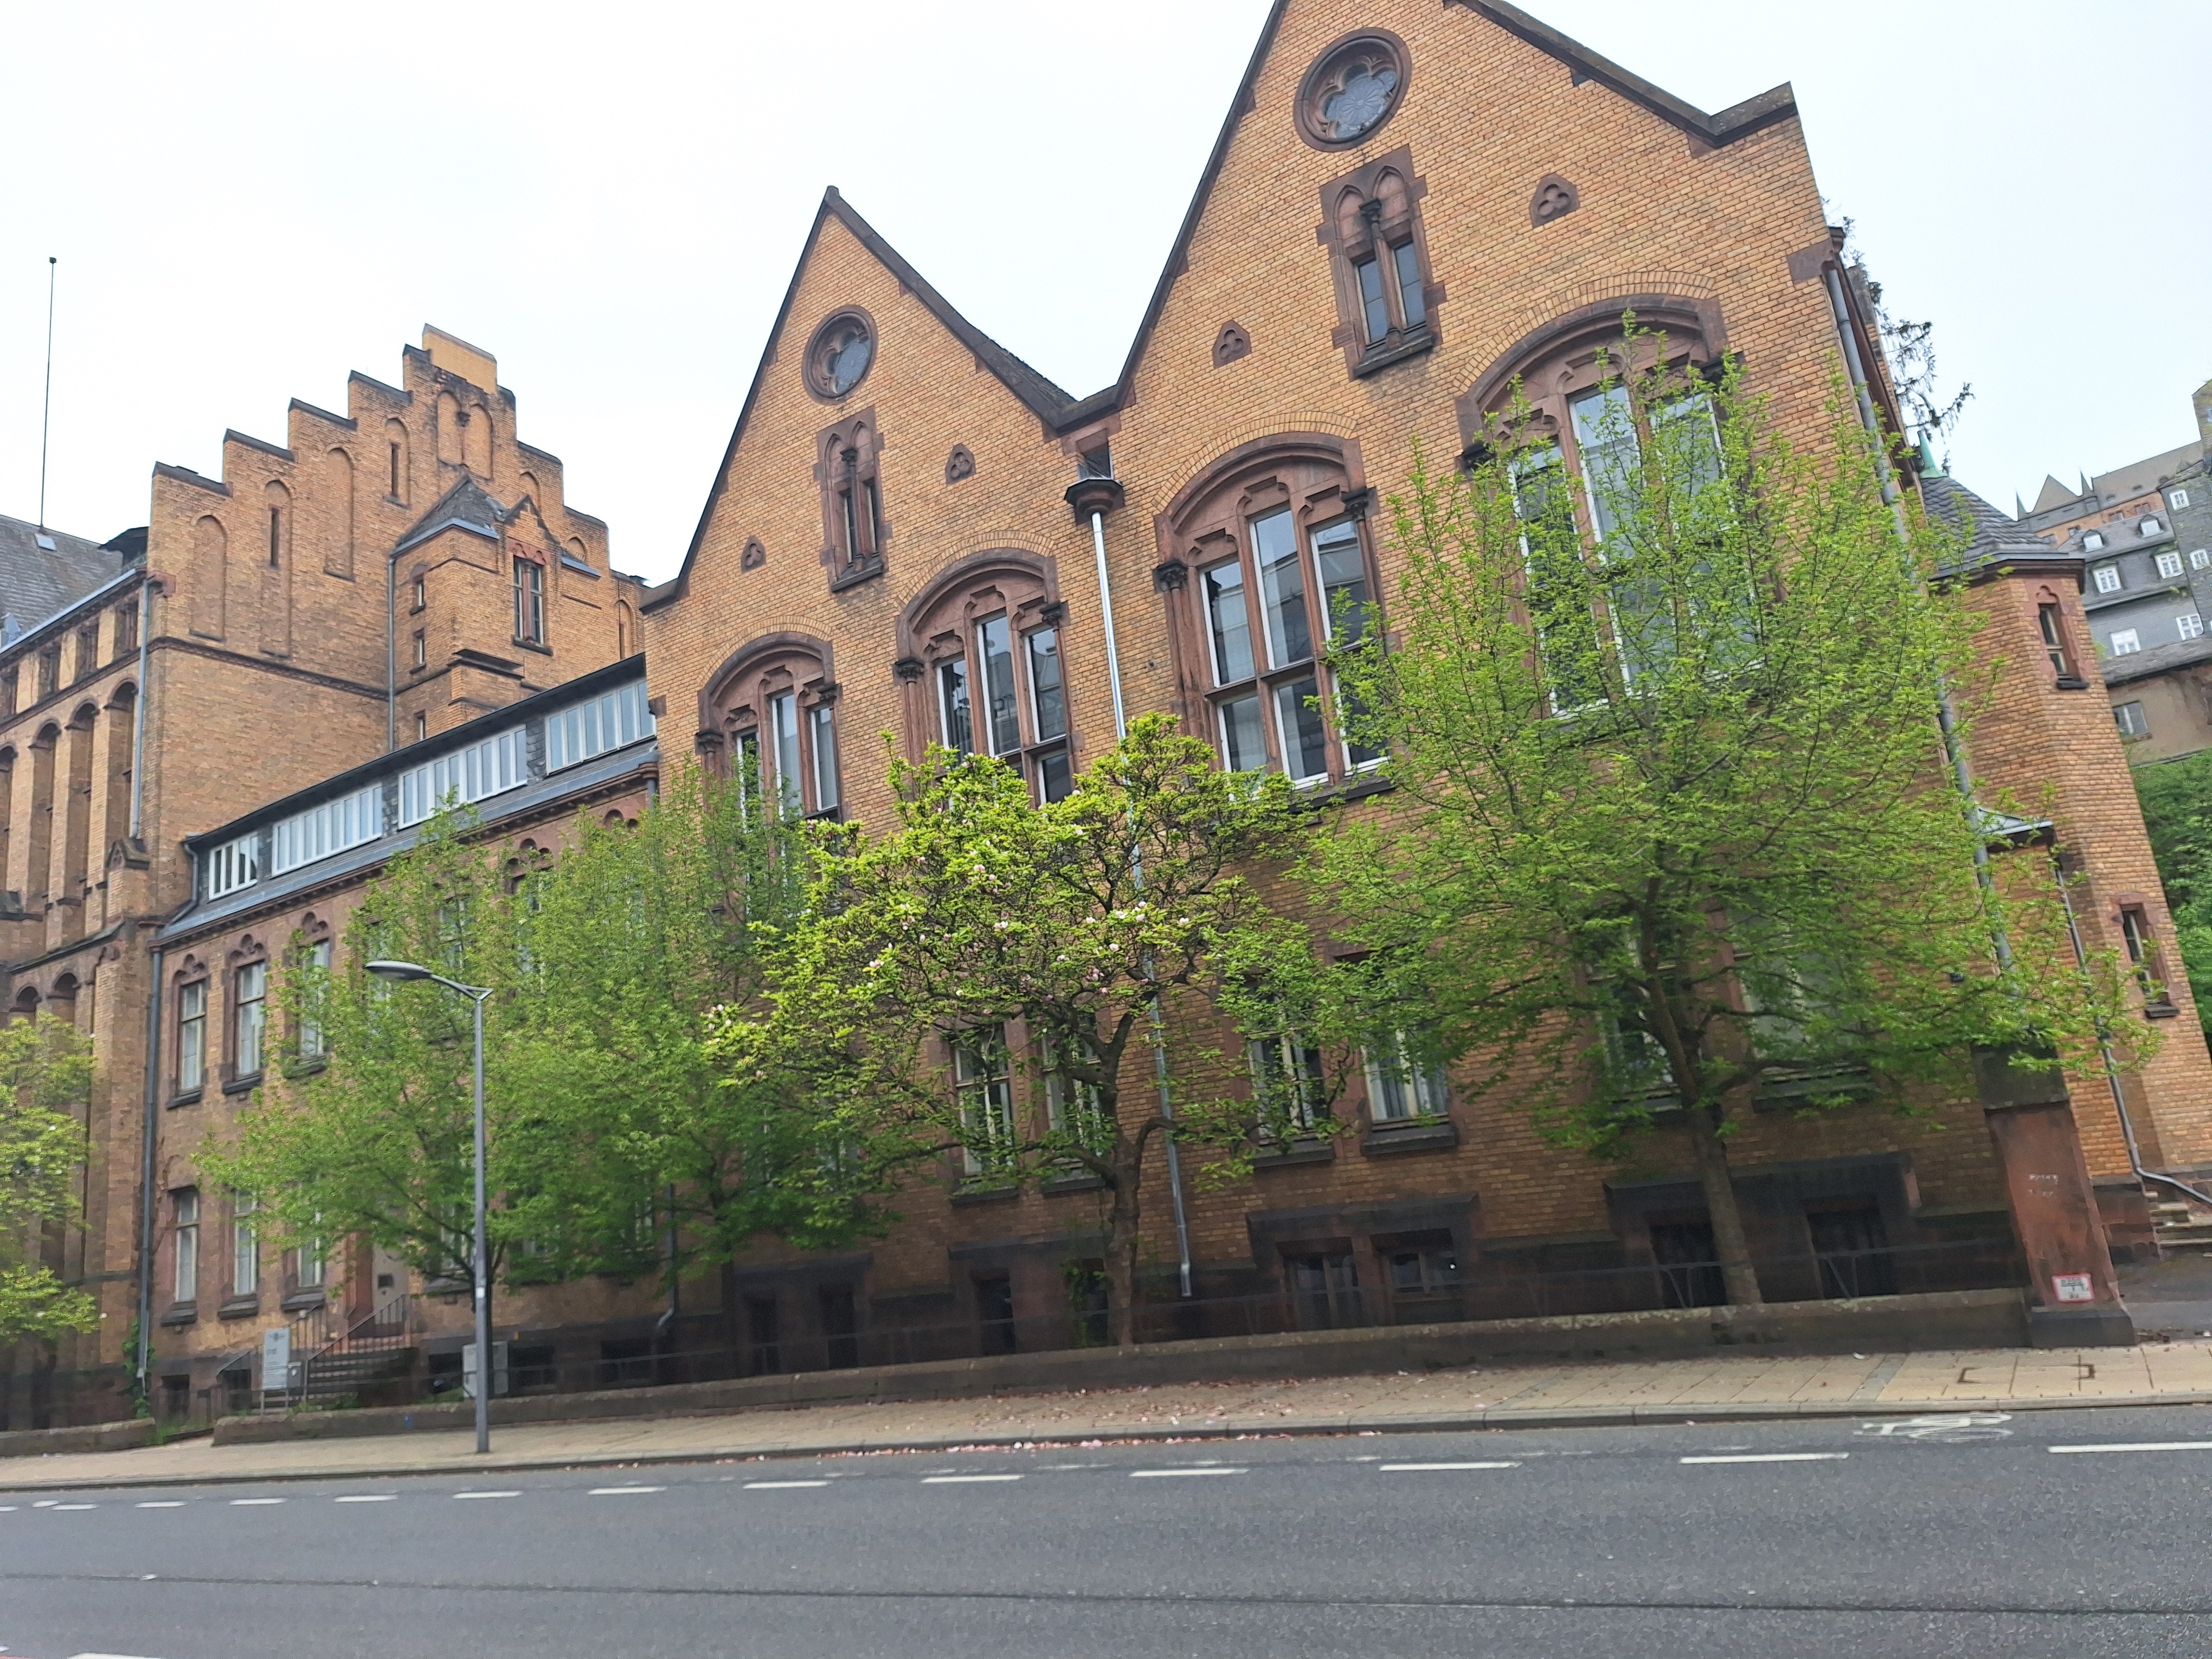
Building: Universitätsstraße 25